Describe the emotion expressed in this image:  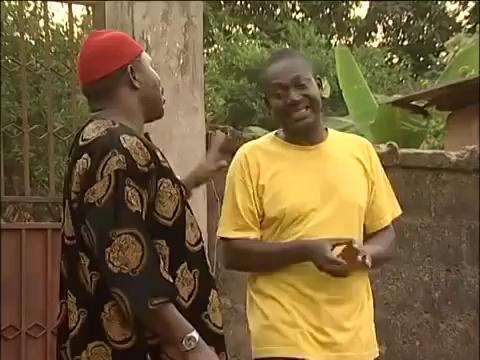
This person displays Pain, valence and arousal with low intensity.